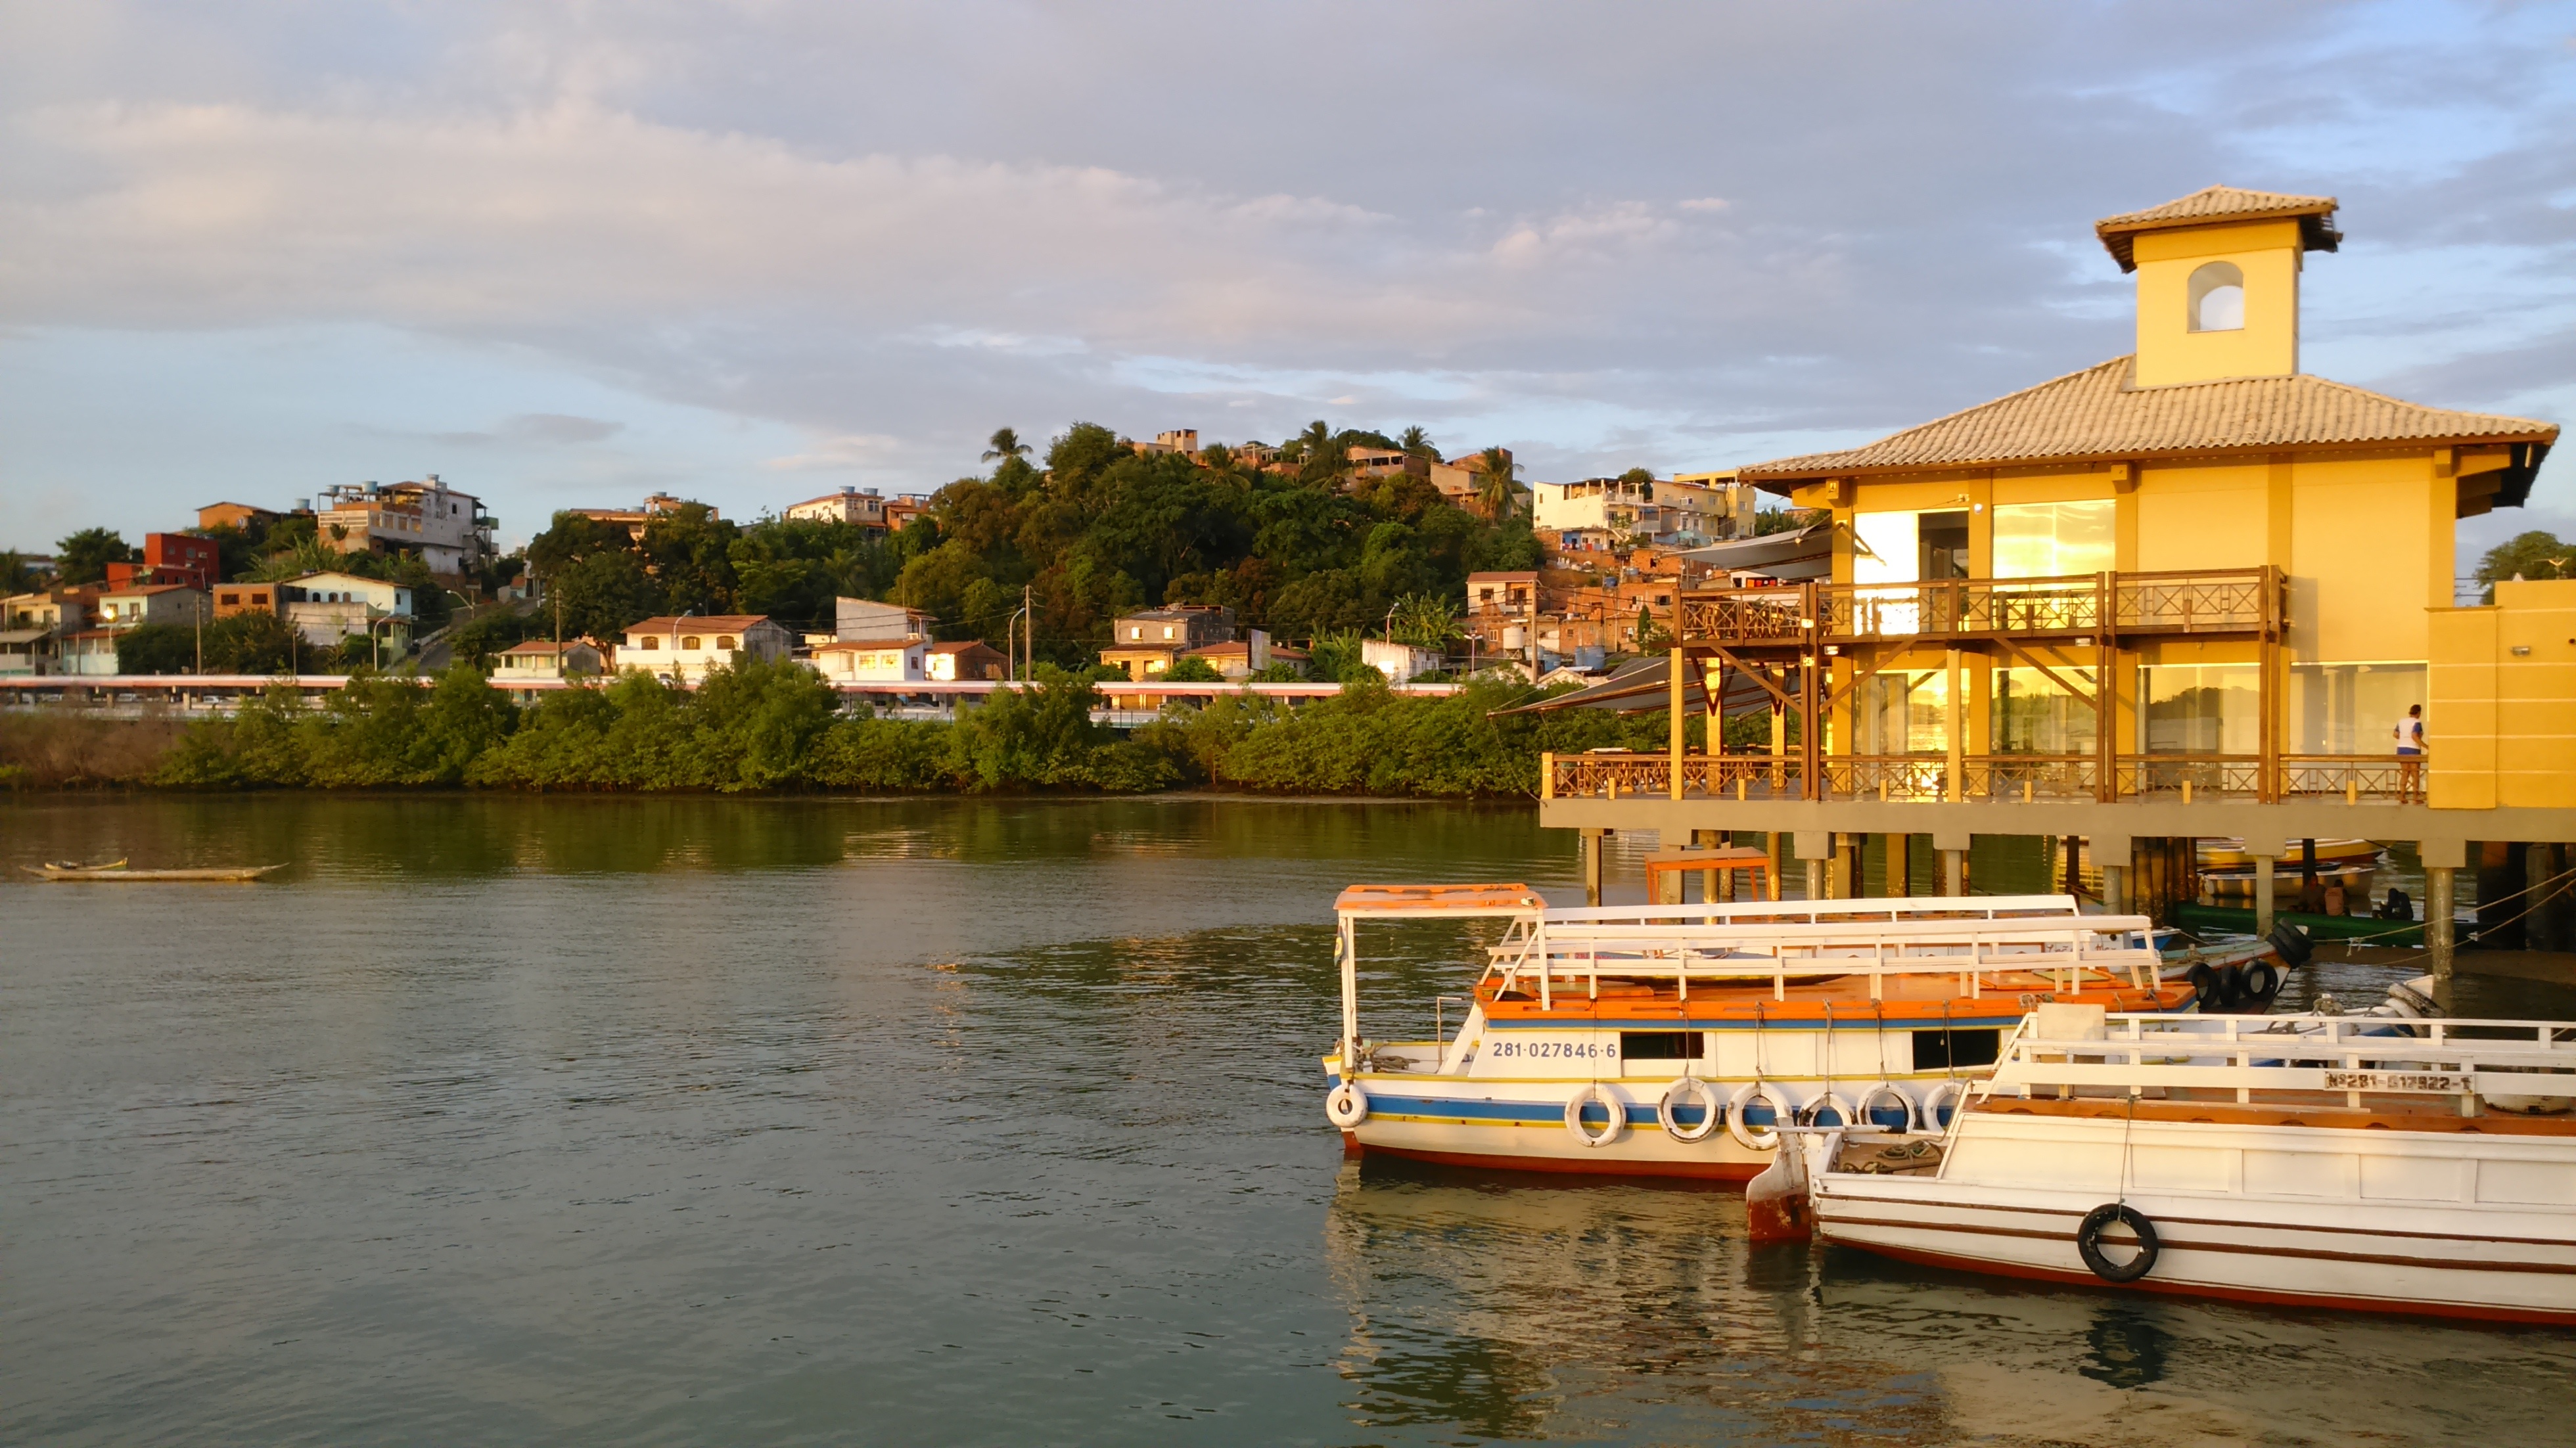
sea, dock, town, river, vacation, vehicle, bay, marina, tourism, waterway, resort, boating, bahia, brazil, mother of god